Goran Tomić

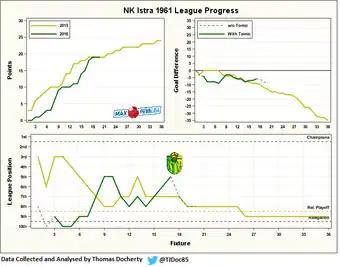
Istra 1961 league progress; 2015 through 2016

At the time of being appointed, Istra 1961 was on run that was not just a downward spiral, they were in free fall. Experiencing a run lasting more than 10 months and consisting of 28 consecutive competitive fixtures without a win. During this period they managed to find the net only 11 times, whilst conceding 46. The expectation then for the 2016–17 season was simple, avoid relegation.